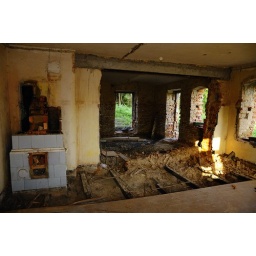
old wood floor starting to be ripped out, cats living under it, stove history week 2